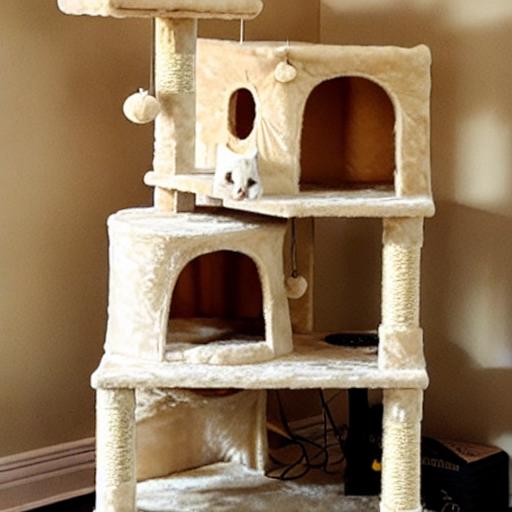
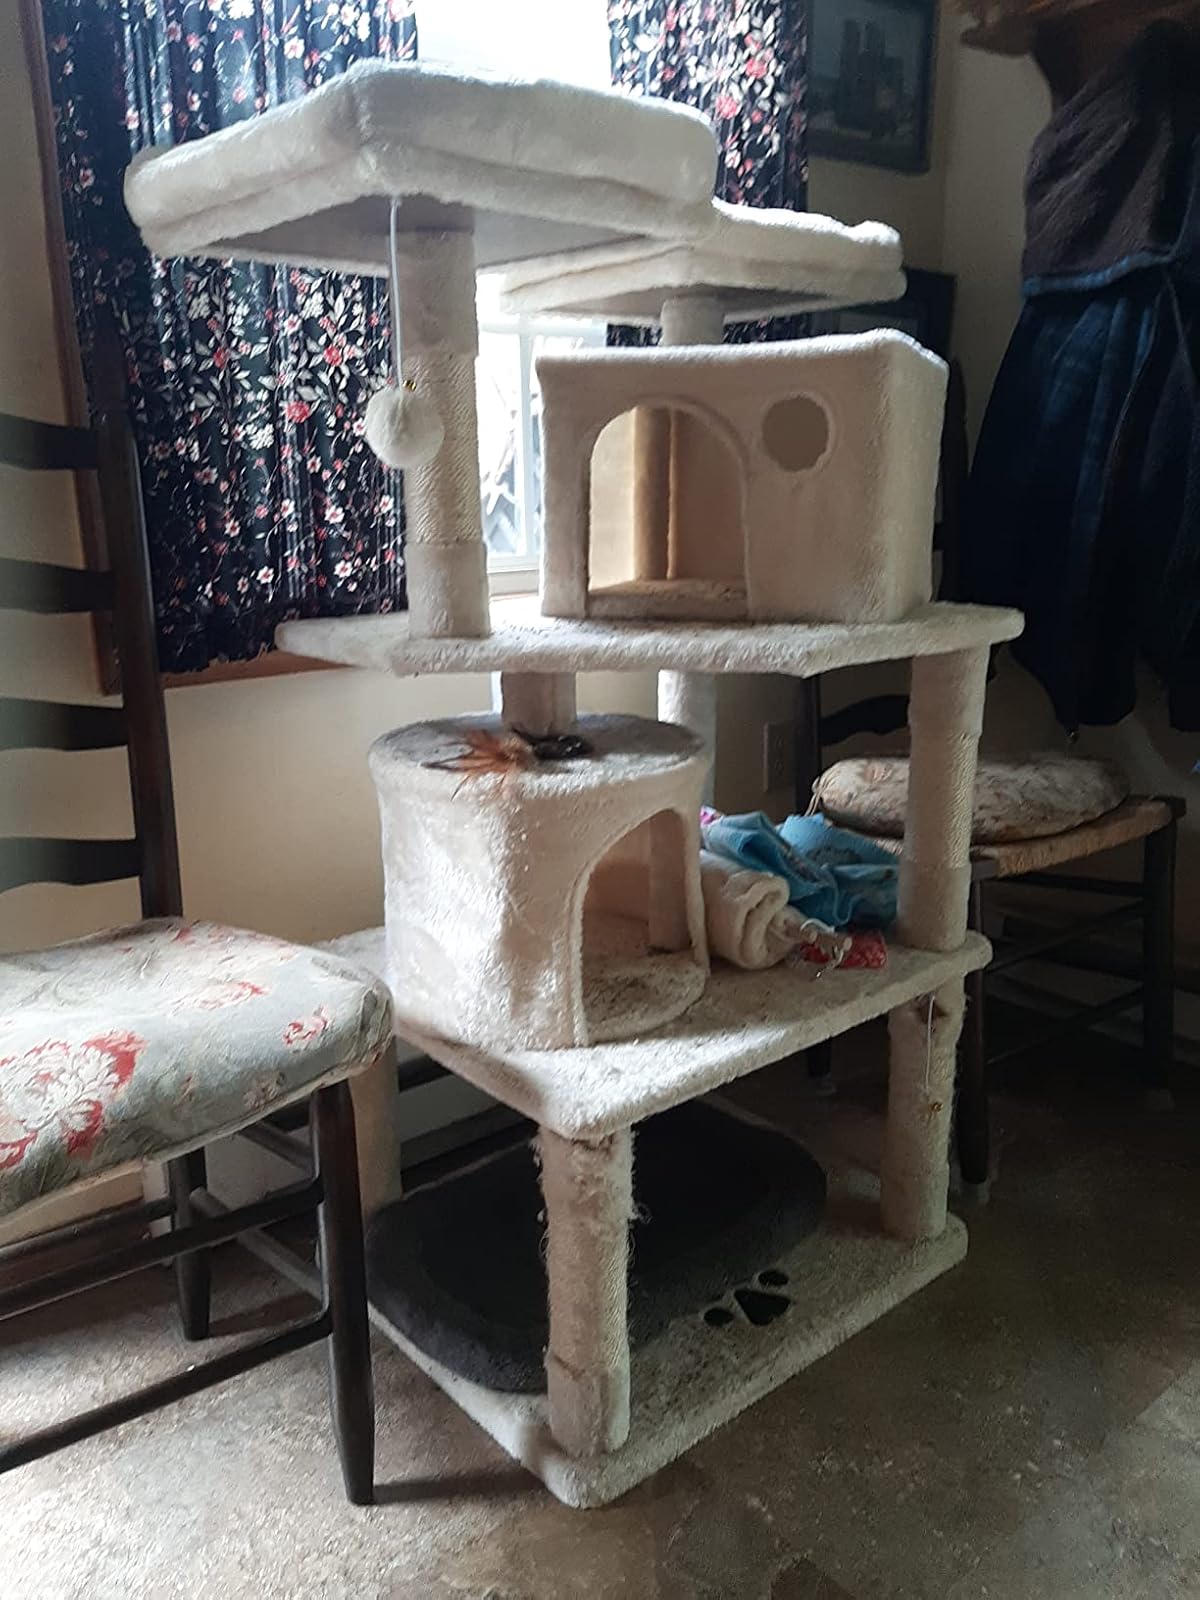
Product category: items_cat tree
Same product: no